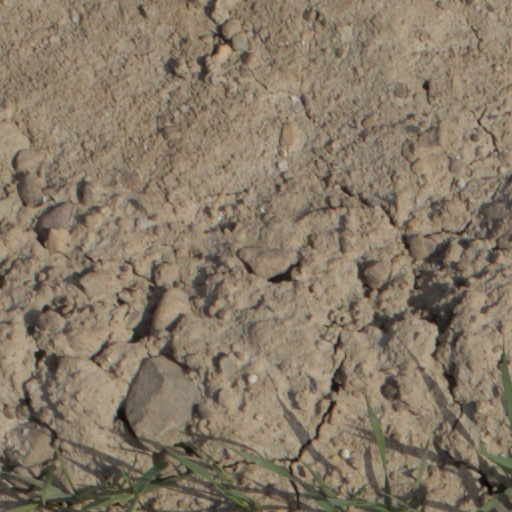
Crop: wheat